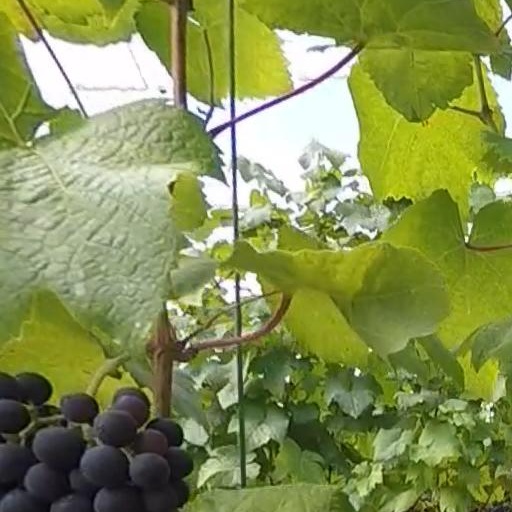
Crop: grape